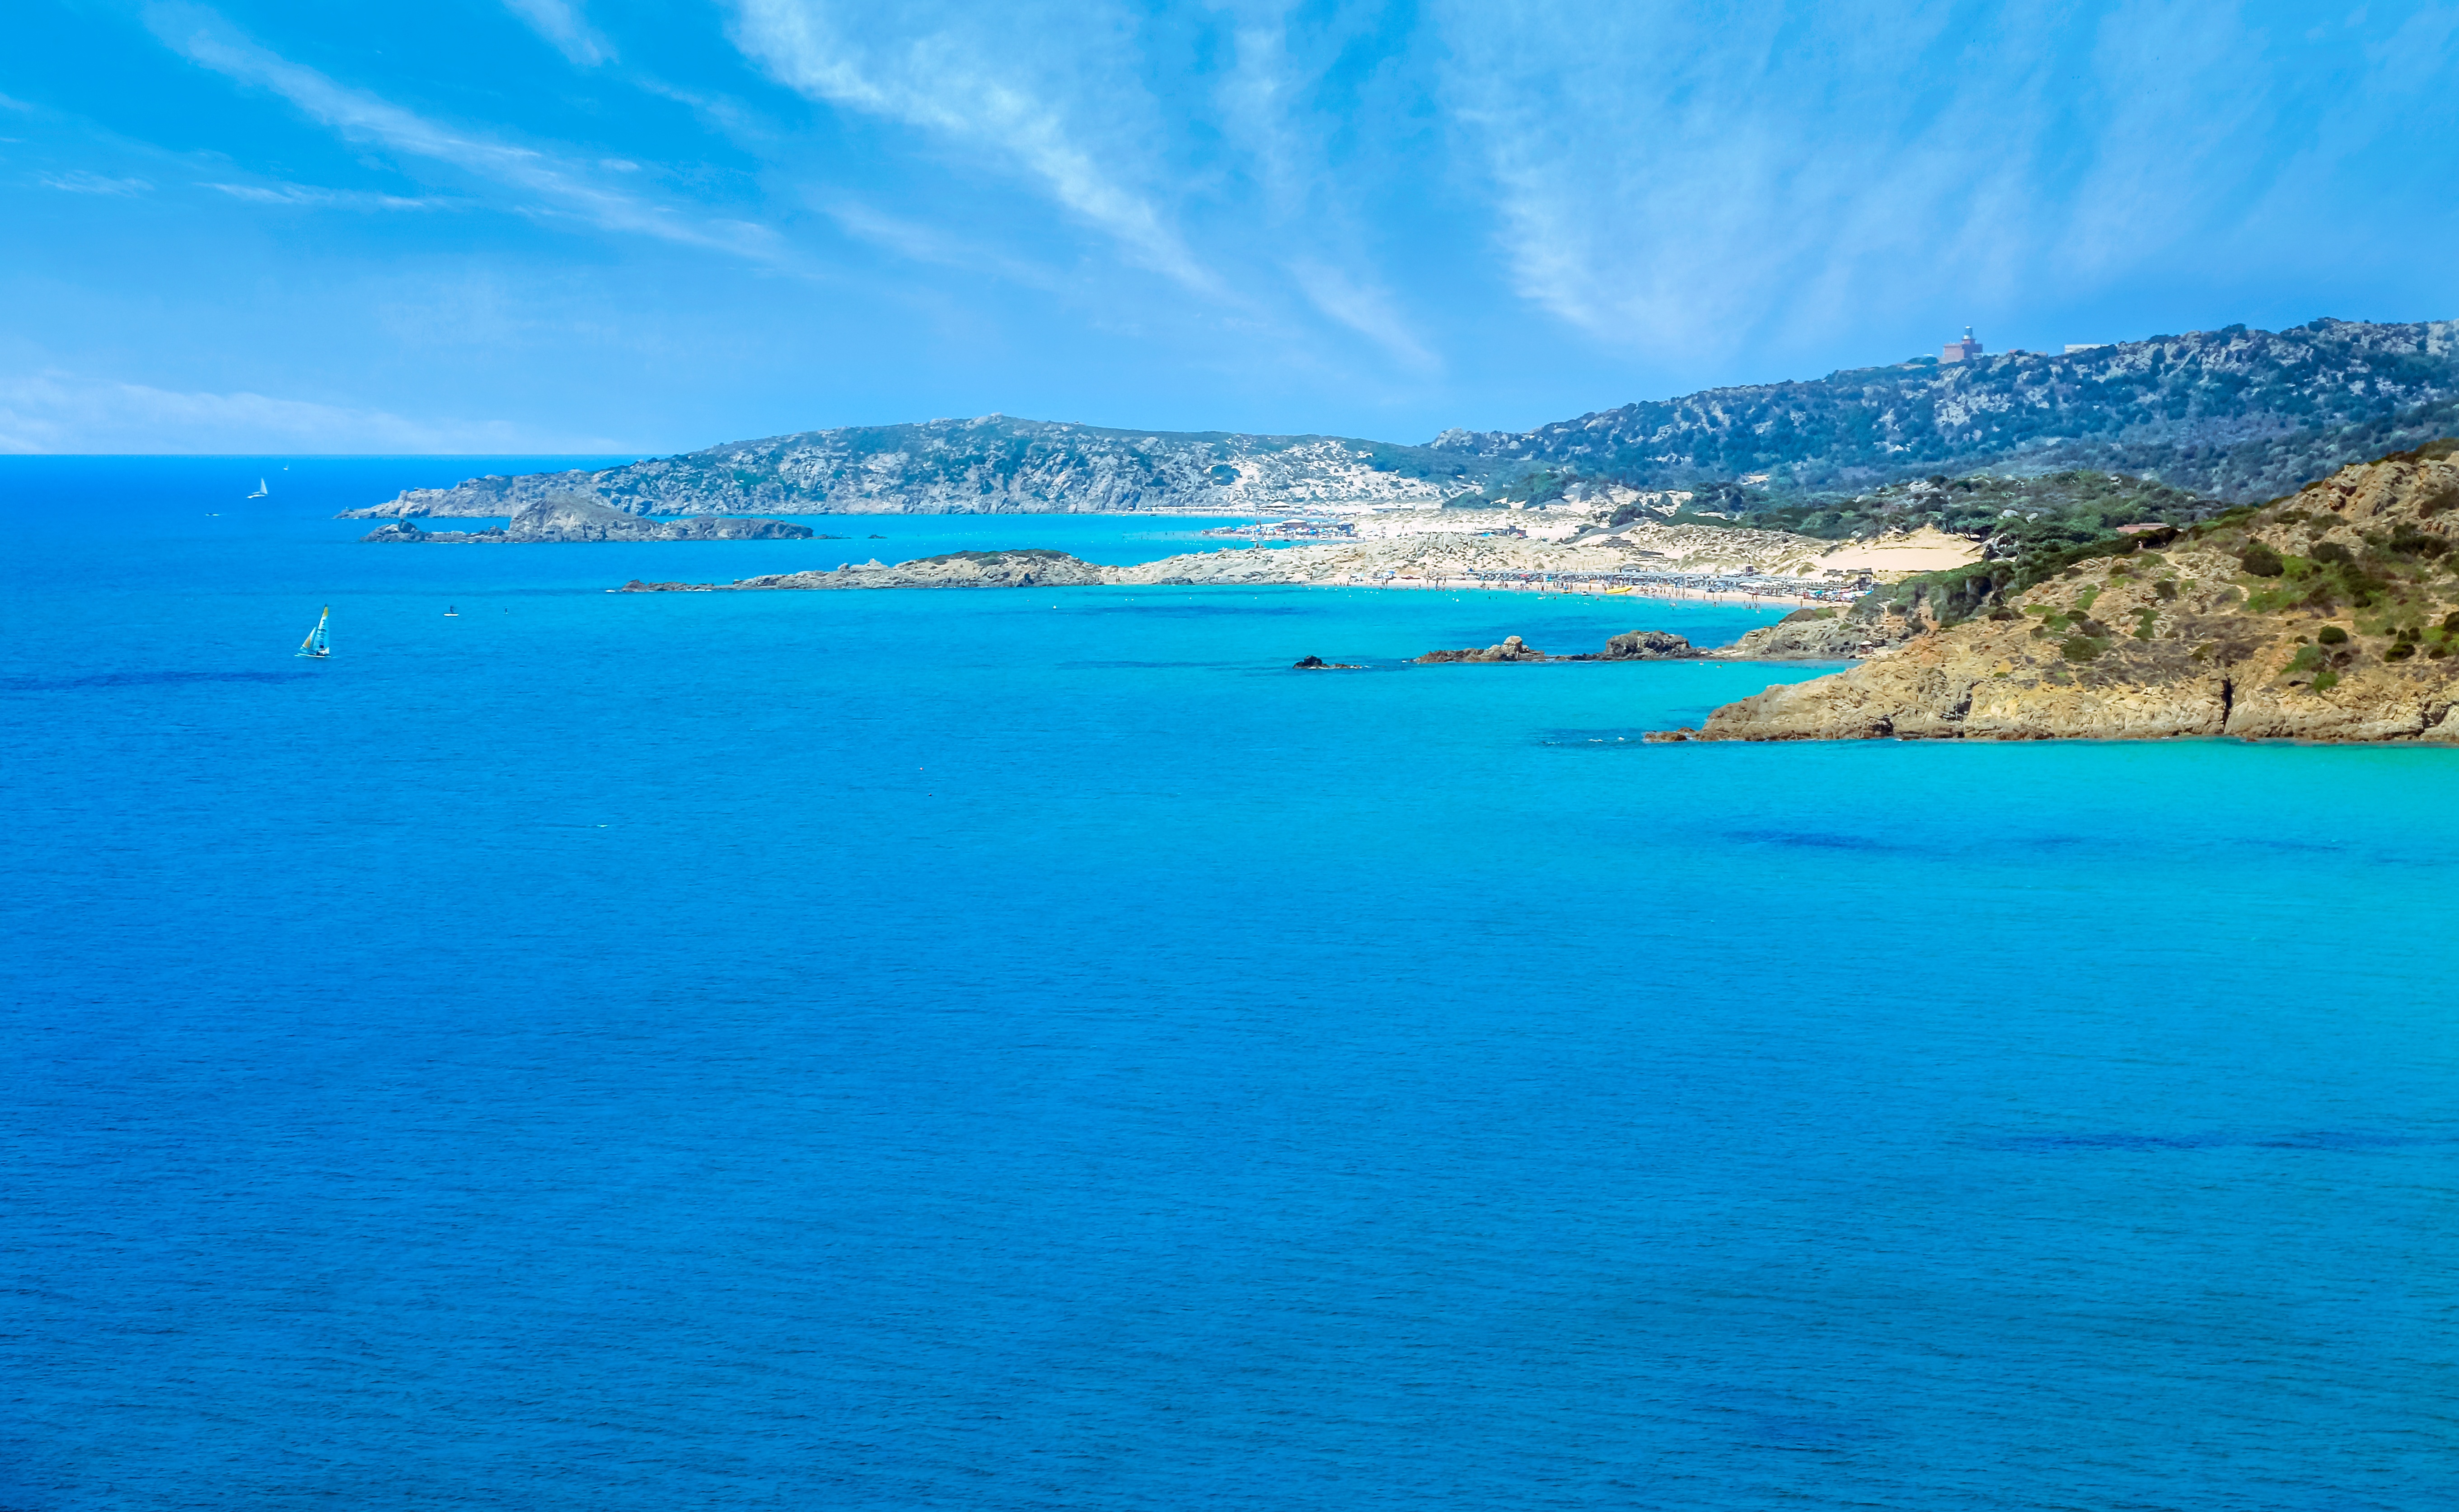
beach, sea, coast, ocean, horizon, summer, holiday, lagoon, bay, island, body of water, archipelago, cape, chia, islet, sardinia, the sky, reefs, landform, the chia sardinia, geographical feature, wind wave